Oresteia

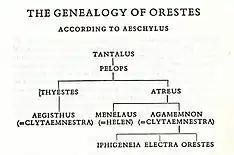
Genealogy of Orestes

The final play of the "Oresteia", called "The Eumenides" ("Eumenídes"), illustrates how the sequence of events in the trilogy ends up in the development of social order or a proper judicial system in Athenian society. In this play, Orestes is hunted and tormented by the Furies, a trio of goddesses known to be the instruments of justice, who are also referred to as the "Gracious Ones" ("Eumenides"). They relentlessly pursue Orestes for the killing of his mother. Through the intervention of Apollo, Orestes is able to escape them for a brief moment while they are asleep and escape to Athens under the protection of Hermes. Seeing the Furies asleep, Clytemnestra's ghost comes to wake them up to obtain justice on her son Orestes for killing her.